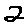
Label: 2